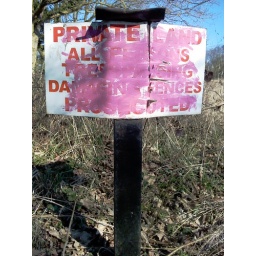
Private land - study in pink on red and white